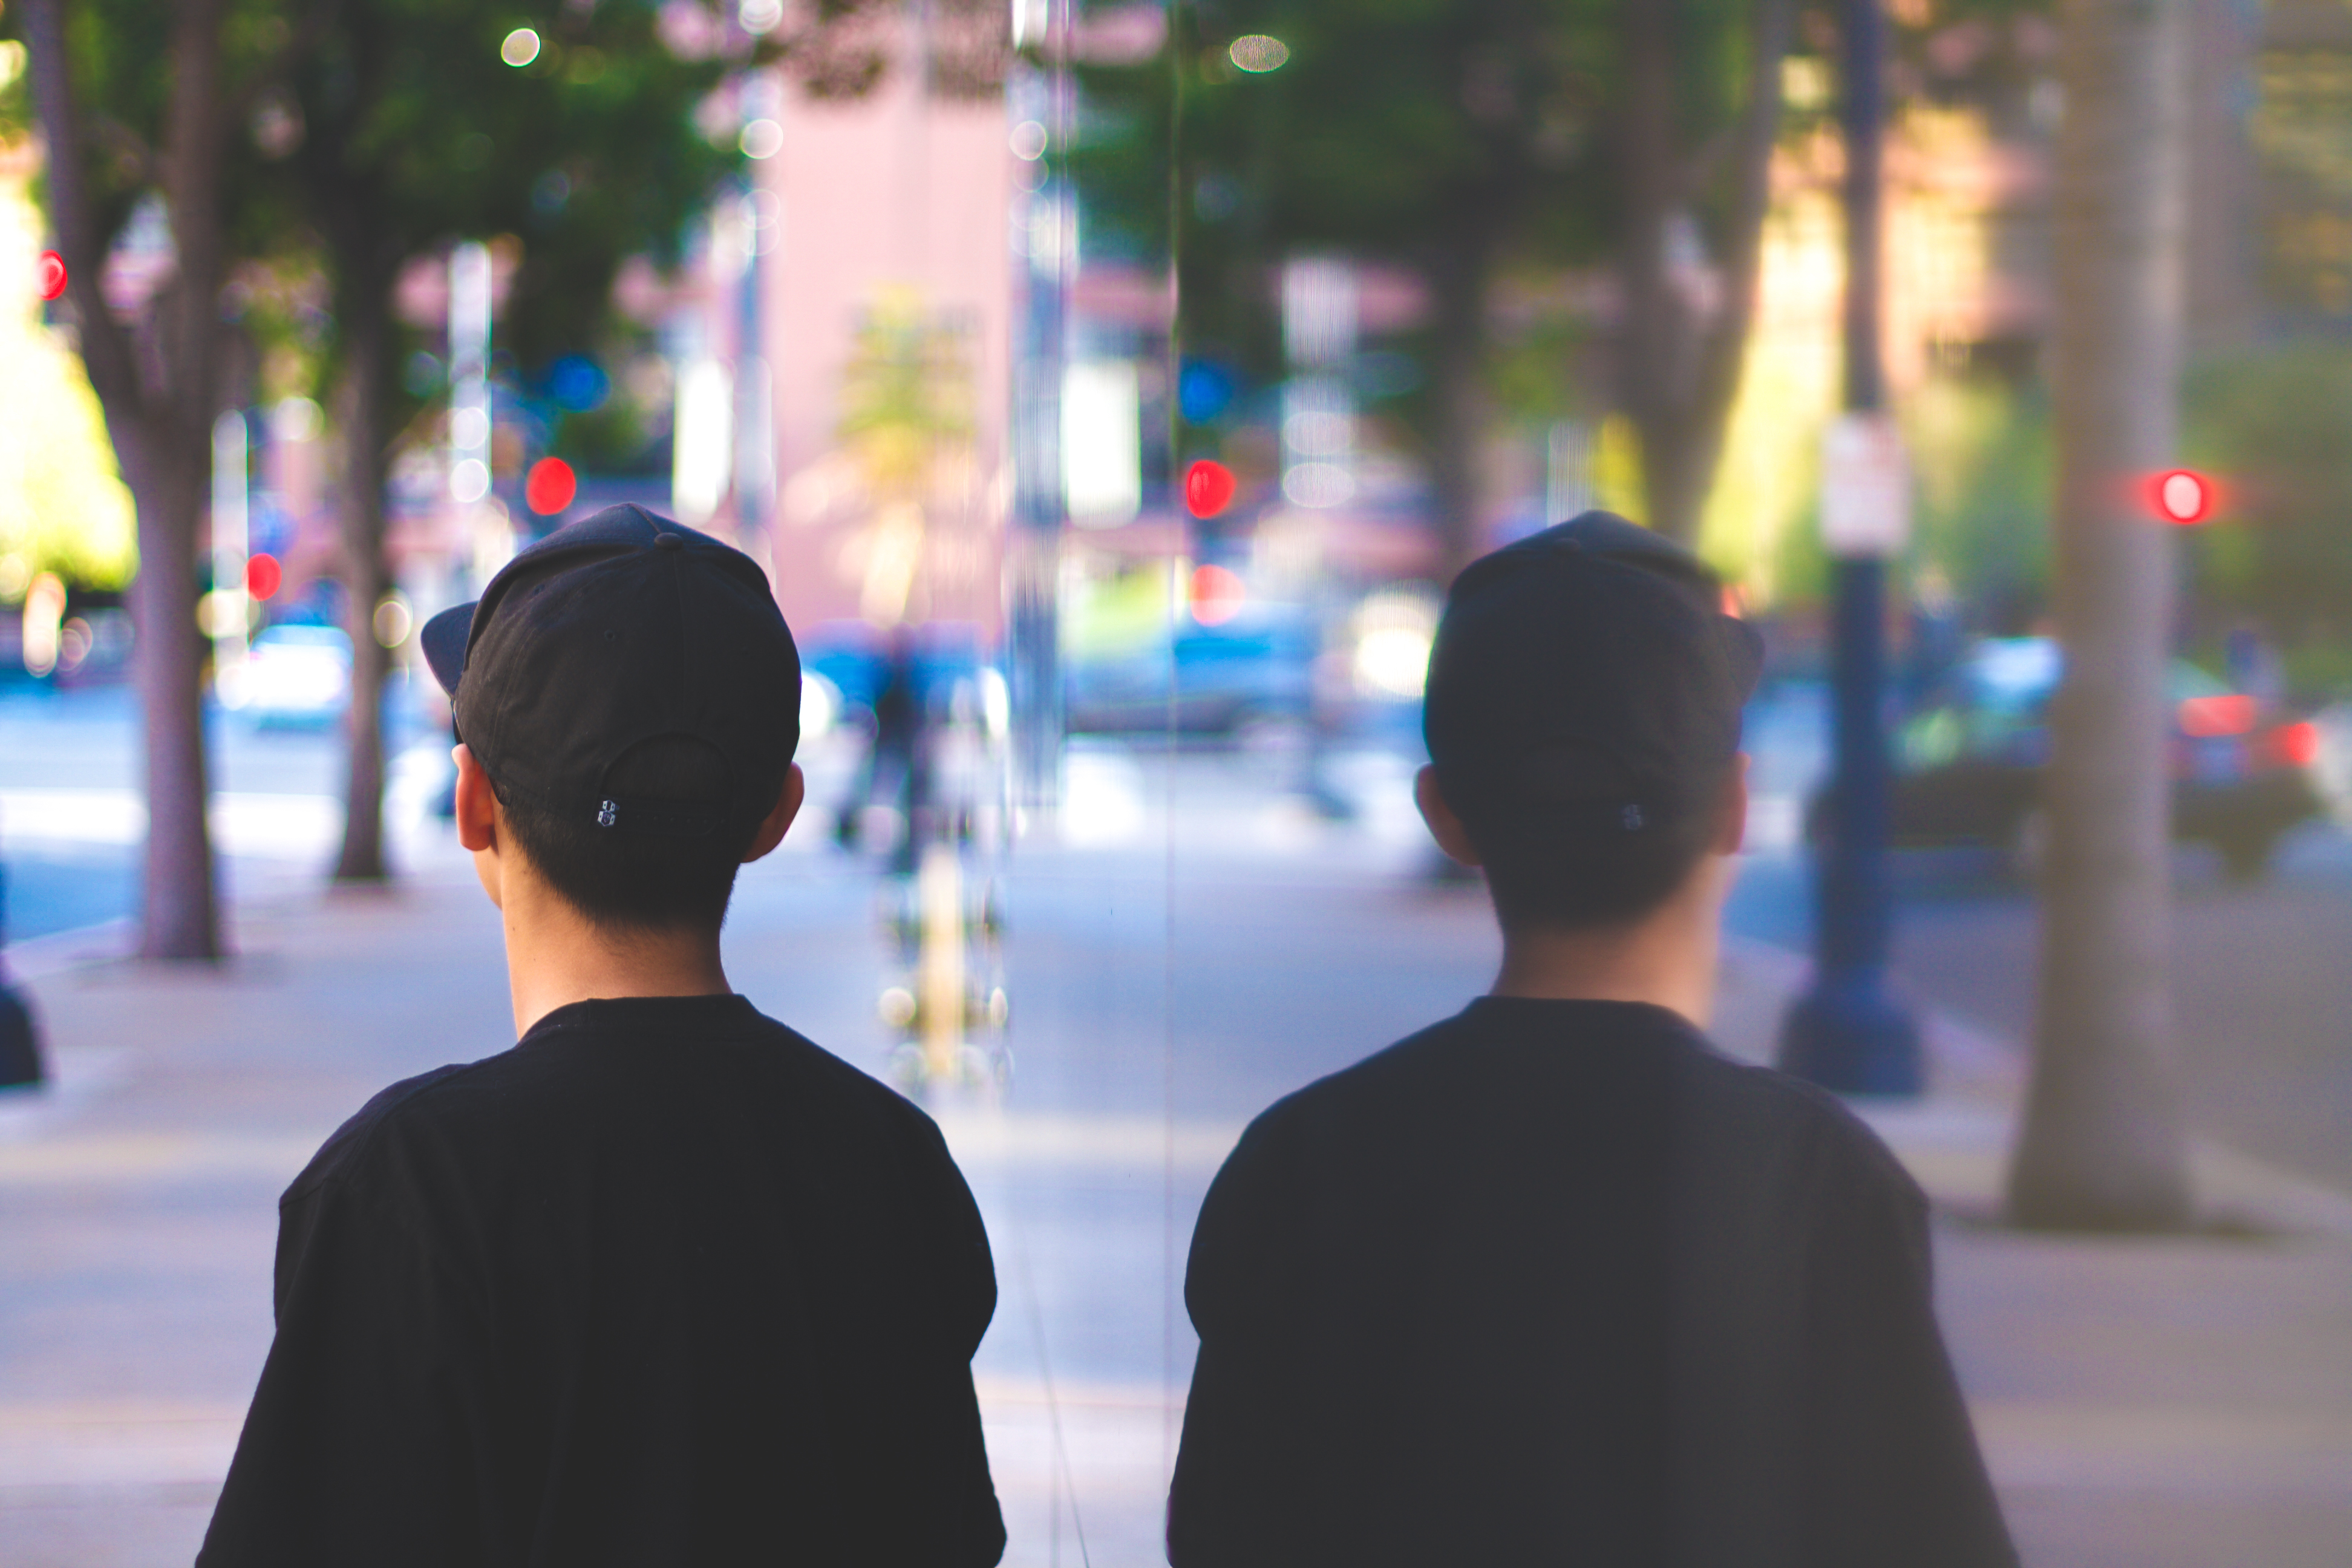
man, pedestrian, person, road, street, urban, crowd, guy, evening, reflection, color, infrastructure, cap, photograph, snapshot